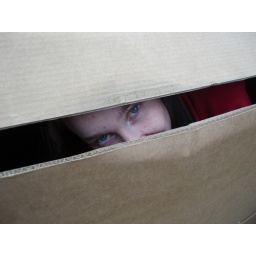
A2: Shoot a close-up picture of a person or body part. Amanda hiding in a box (as you do).